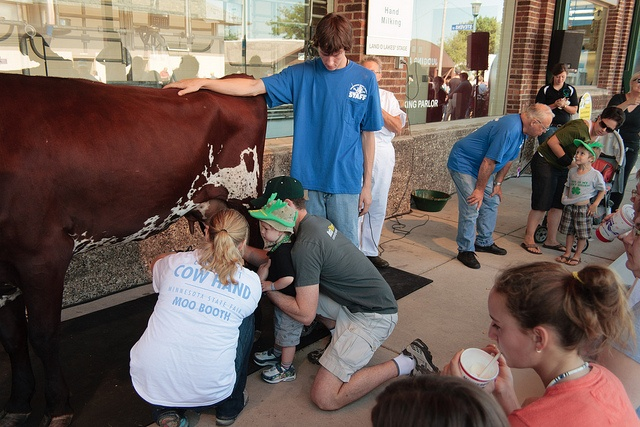
People milking a cow while people watch.
Several people gather around people milking a cow.
people showing toddler how to milk a cow with other kids lined up to the side
people gathering around milking a cow with other people watching.
A group of guys, girls and young kids standing around while some watch a a group of them milk a cow.